No. 657 Squadron AAC

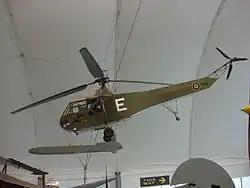
A Sikorsky R-4 Hoverfly at the Royal Air Force Museum London.

No. 657 Squadron traces it lineage to the Royal Air Force No. 657 Squadron formed in January 1943 and disbanded in November 1955.